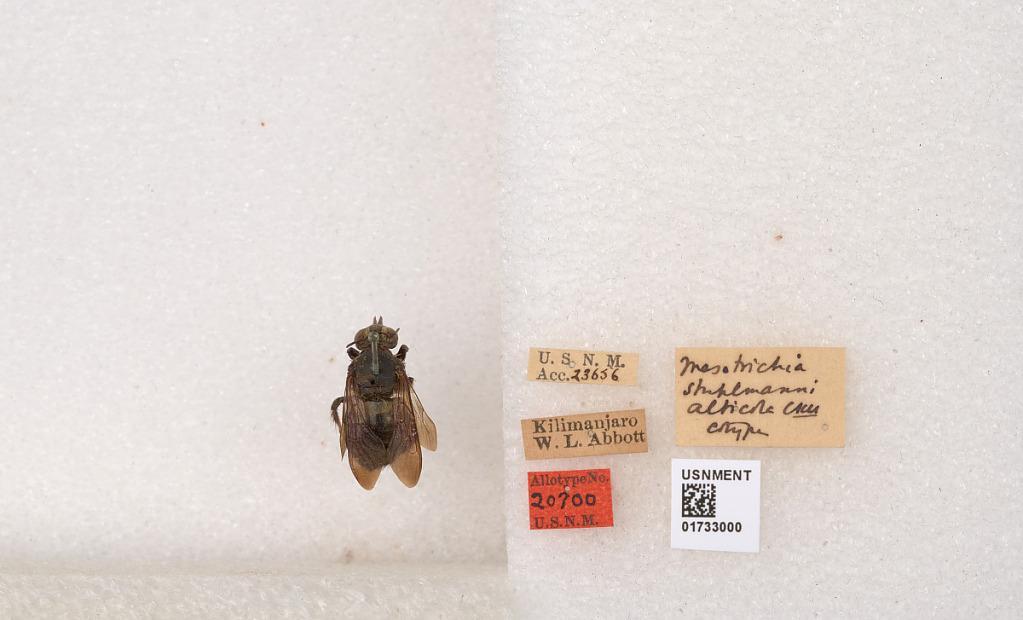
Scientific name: Xylocopa (Koptortosoma) flavicollis (De Geer)
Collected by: W. Abbott
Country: Tanzania
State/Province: Kilimanjaro